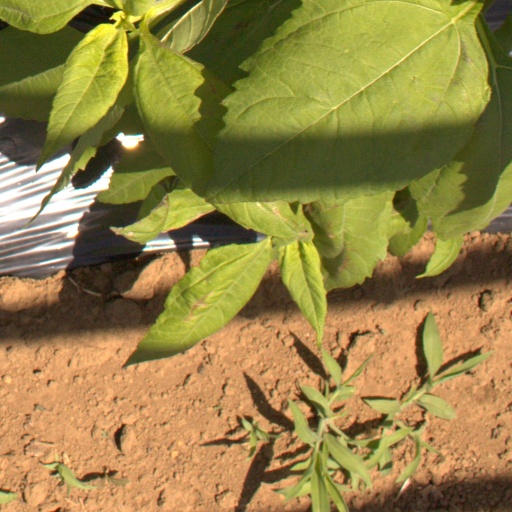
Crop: Jerusalem artichoke